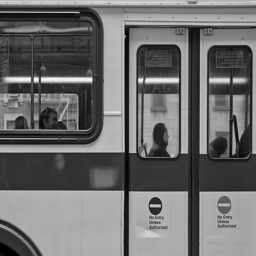
black of white photo of a bus with doors.
A bus with several people on it.
A bus with closed doors going by with people on it.
Small bus with no entry sign unless authorized on the doors.
Black and white photo of people riding a bus.